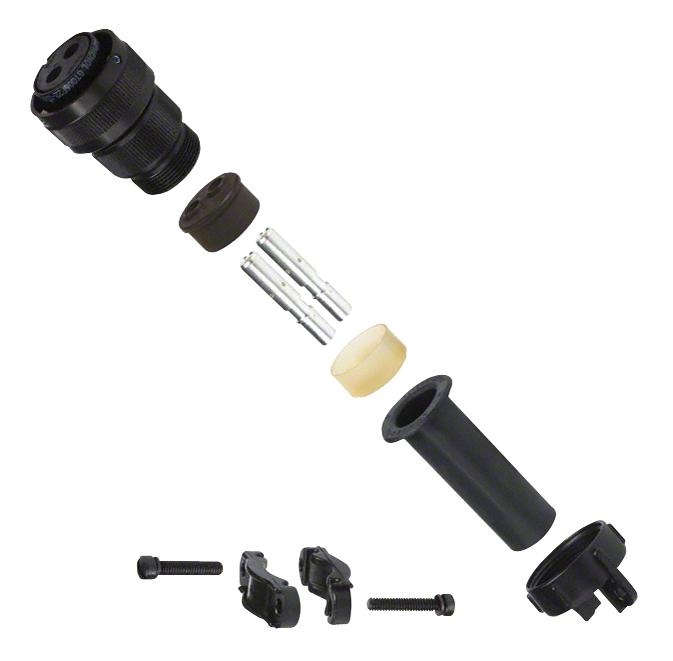
GTS06R22-4S-025 Circular, Size 22, 4WAYS, SKT Amphenol
AMPHENOL INDUSTRIAL - GTS06R22-4S-025 - Circular Connector, GT, Straight Plug, 4 Contacts, Solder Socket, Reverse Bayonet, 22-4 Product Range: GT Series, MIL-DTL-5015 Series Equivalent Circular Connector Shell Style: Straight Plug No. of Contacts: 4Contacts Circular Contact Type: Solder Socket Coupling Style: Reverse Bayonet Insert Arrangement: 22-4 Connector Body Material: Aluminium Alloy Body Connector Body Plating: Non-conductive Black Zinc Cobalt Contact Material: Copper Alloy Contact Plating: Silver Insert Rotation: N Service Class: - Approval Category: MIL-C-5015 Connector Mounting: Cable Mount Connector Shell Size: 22 Connector Type: Circular Industrial Contact Gender: Socket Contact Plating: Silver Plated Contacts Contact Termination: Solder Contact Termination Type: Solder Gender: Plug
Brand: AMPHENOL
Category: Electronics > Electronics Accessories > Cables > Network Cables > Coaxial Cables